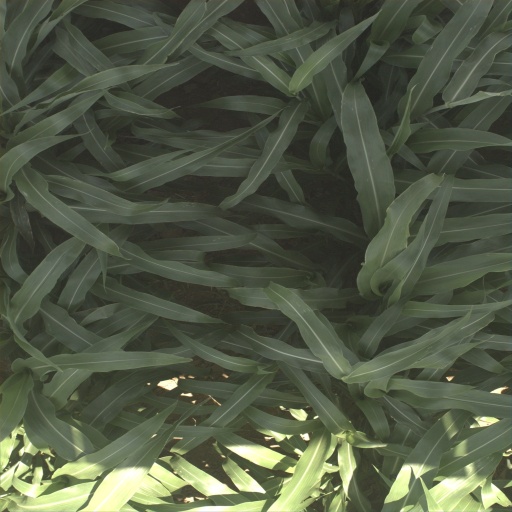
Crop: sorghum